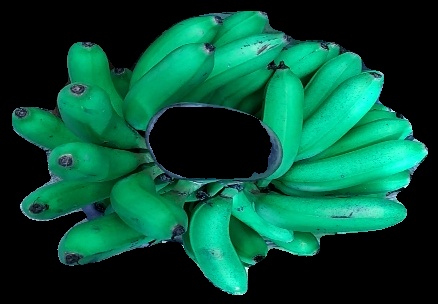
Variety: rasbale
Grade: grade1